Transam Triton

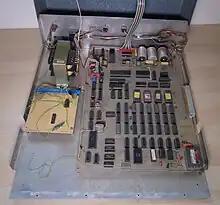
The motherboard of the Transam Triton

- ROM: Originally supplied with a 1K monitor and 2K "Tiny BASIC" (expandable to 4K on-board)